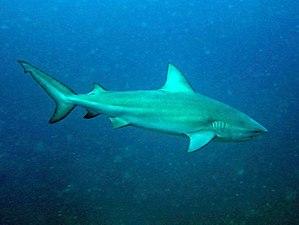
Le requin-bouledogue ou requin du Zambèze est une espèce de requins de la famille des Carcharhinidés.
Les attaques de requin à La Réunion concernent les contacts physiques agressifs entre un ou des requins et un humain dans l’habitat naturel des requins aux alentours immédiats de l'île de La Réunion. Les premières attaques recensées ont eu lieu au début du XXᵉ siècle mais, depuis 2011, un pic des attaques constitue un enjeu social et environnemental important. Certains médias ont qualifié la situation de crise requin. Pour répondre à cet état de fait, les autorités ont mis en place un plan gouvernemental requin ayant pour objectif de prévenir et réduire le risque requin tenant compte des dimensions économiques, sociales et environnementales.